Anastasia Lapsui

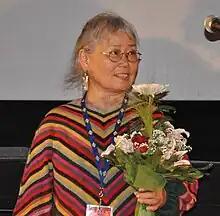
Anastasia Lapsui in 2009

Anastasia Lapsui (born 1944) is a Soviet-born Nenets film director, screenwriter, and radio journalist who has lived in Finland since 1993. Lapsui, together with Markku Lehmuskallio, directed "Seven Songs from the Tundra," the first narrative film in the Nenets language. Lapsui has won numerous honors, including the Jussi Award for Best Film, and the Grand Prize at the Créteil International Women's Film Festival.